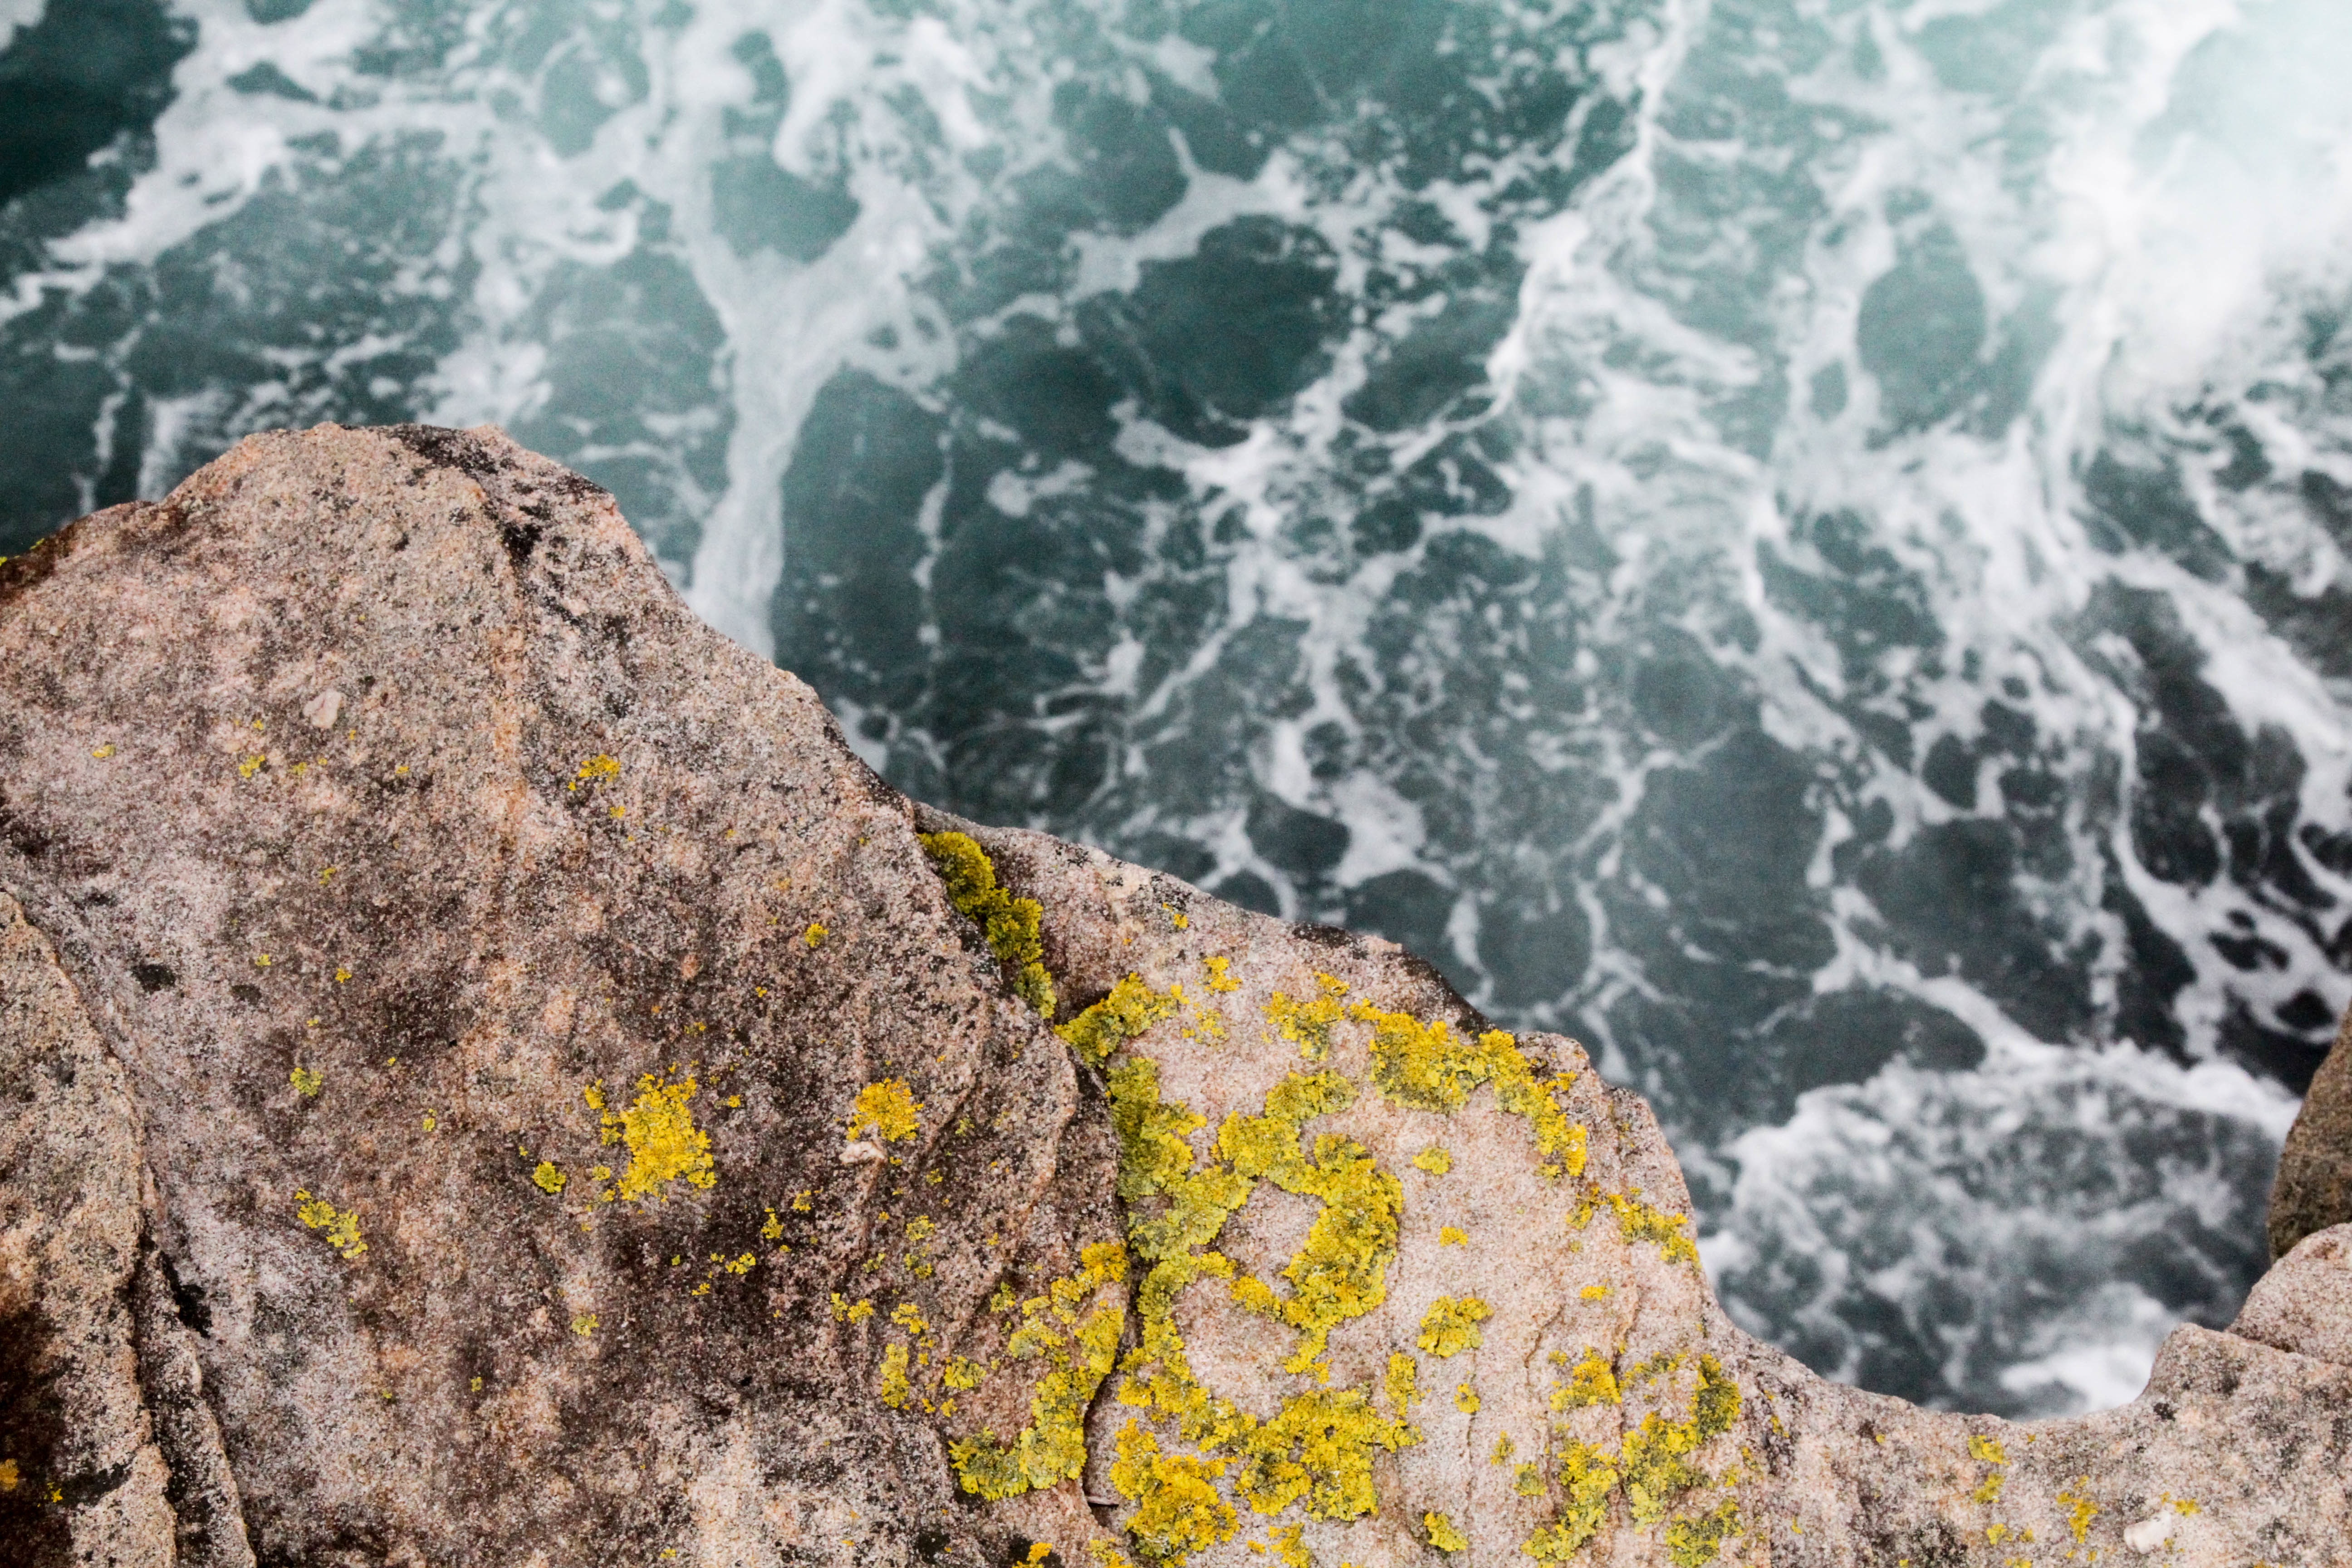
sea, coast, water, nature, rock, ocean, shore, wave, cliff, rapid, terrain, geology, water feature, geological phenomenon, wind wave